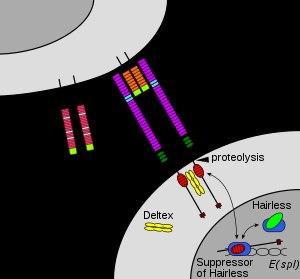
La signalisation cellulaire est un système complexe de communication qui régit les processus fondamentaux des cellules et coordonne leur activité. La capacité des cellules à percevoir leur micro-environnement et à y répondre correctement est à la base de leur développement et de celui des organismes multicellulaires, de la cicatrisation et du système immunitaire, ainsi que de l'homéostasie tissulaire normale. Des dysfonctionnements dans le traitement de l'information cellulaire peuvent être responsables de maladies telles que le cancer, les maladies auto-immunes et le diabète. L'allostérie à grande distance est souvent un aspect important de ces processus.
En biologie cellulaire, la communication juxtacrine est un type de signalisation cellulaire entre cellules adjacentes impliquant des oligosaccharides, des lipides ou des protéines de la membrane cellulaire, et affectant la cellule émettrice ou certaines des cellules adjacentes.